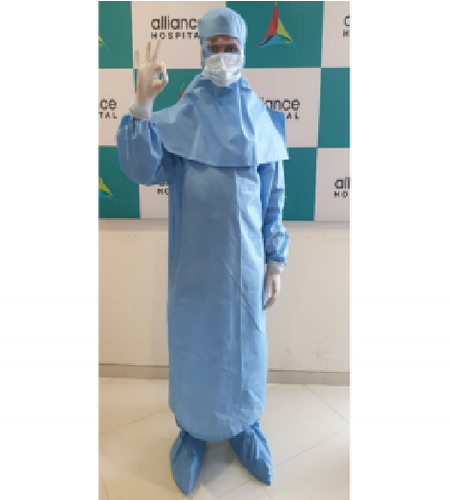
Objects detected:
Mask
Gloves
Gloves
Coverall